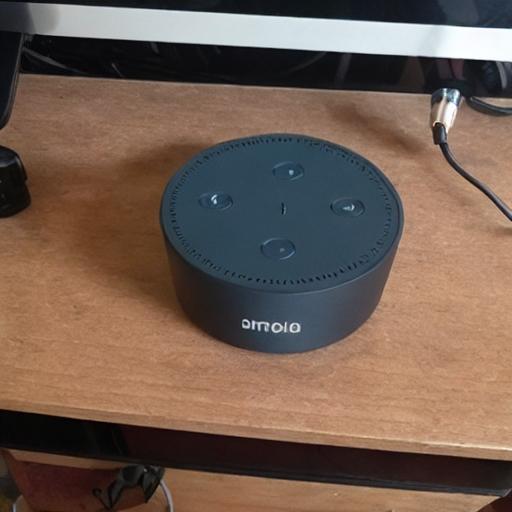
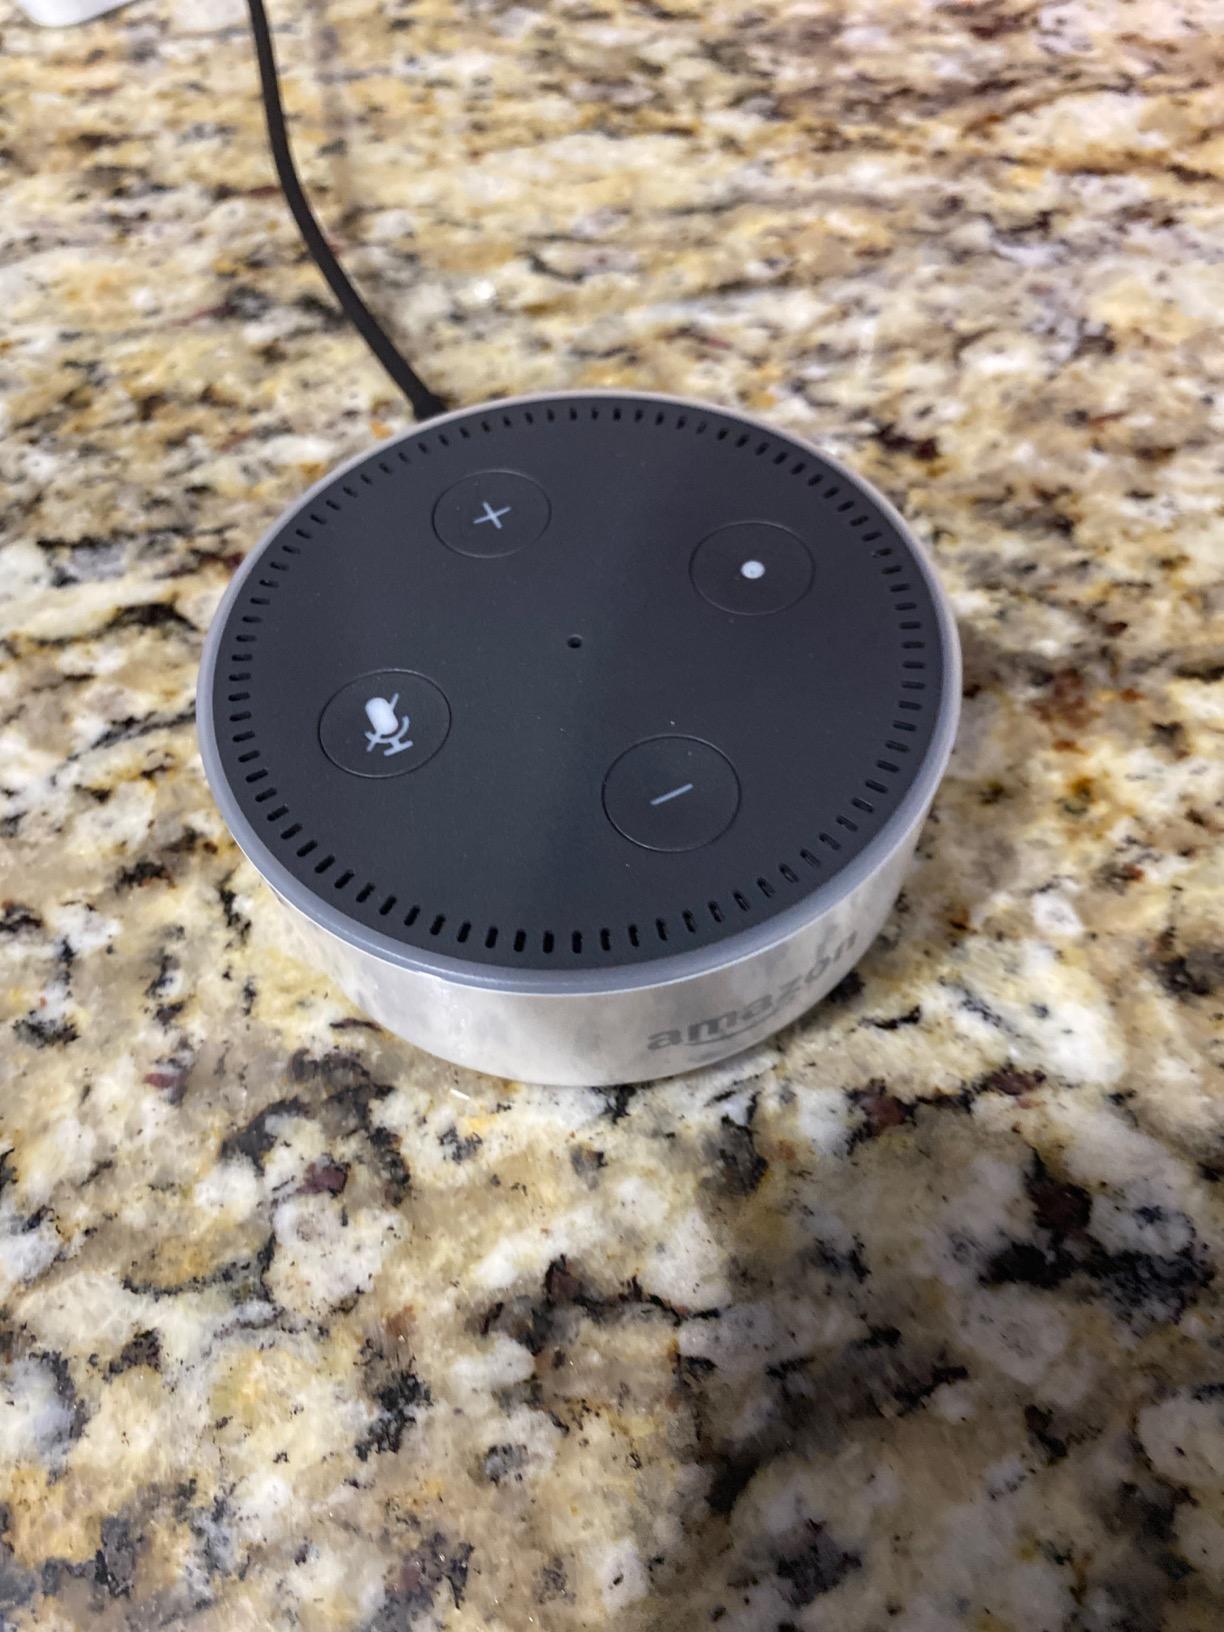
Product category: speaker
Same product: no